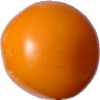
Label: yellow_tomato